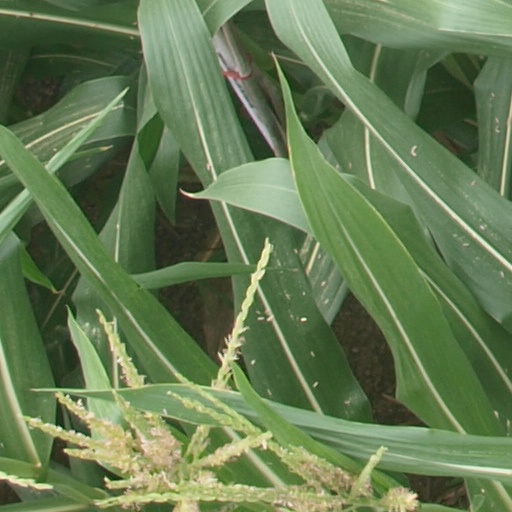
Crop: maize; corn